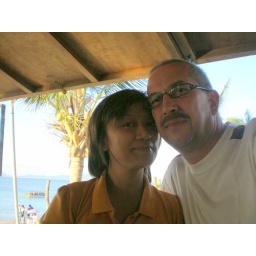
Dec 17, 2006 at a bar in White Beach while waiting for boat going to Batangas pier